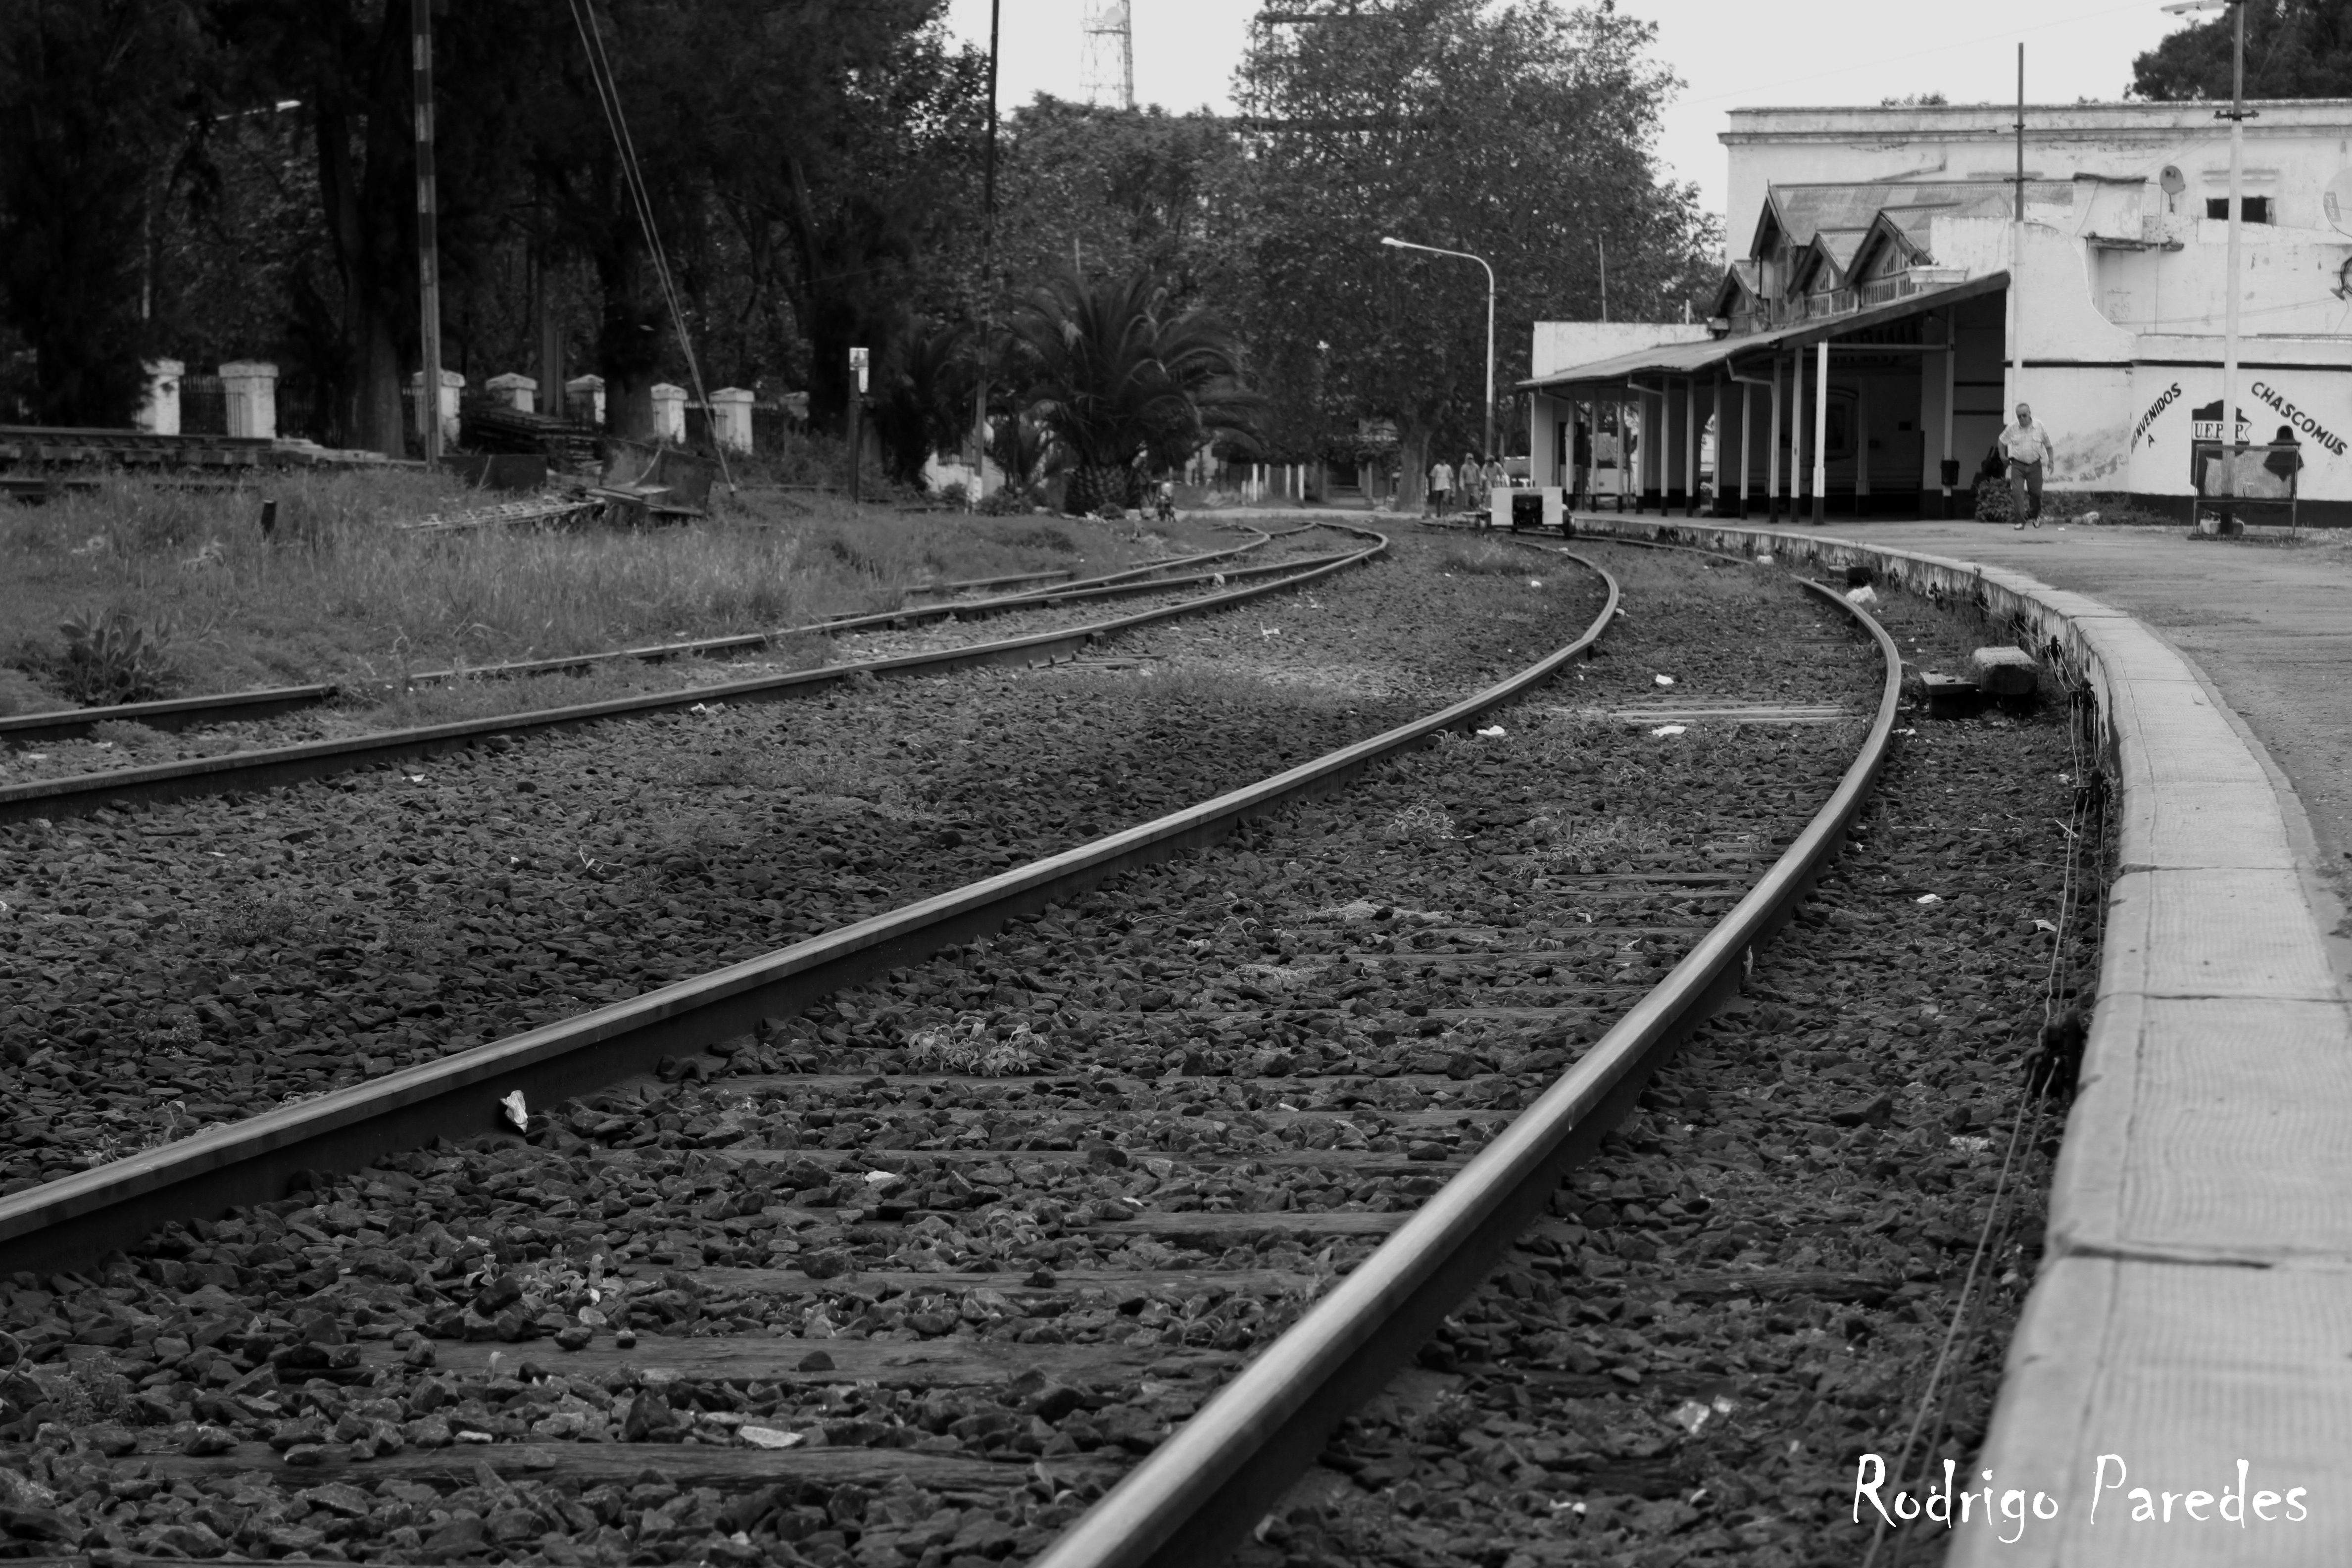
black and white, track, train, transport, line, vehicle, monochrome, lane, argentina, tren, buenosaires, ar, chascoms, rail transport, monochrome photography, residential area